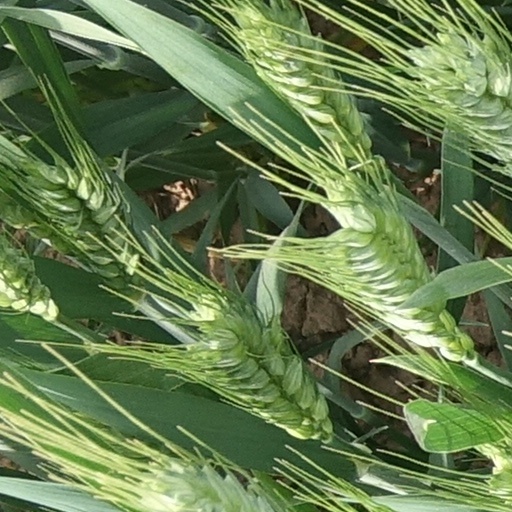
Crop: wheat